Hurricane Blas (2022)

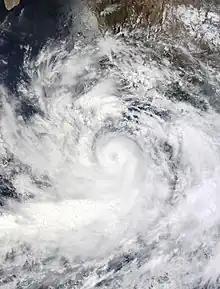
Blas displaying an eye while intensifying off the Mexican coast on June 16

Hurricane Blas was a Category 1 hurricane that brought winds and flooding to several Mexican states in June 2022. The second named storm and second hurricane of the 2022 Pacific hurricane season, Blas developed from a low-pressure area off the coast of southwestern Mexico. It became a tropical depression on June 14. and strengthened into a tropical storm later that same day. Blas became a hurricane the next day, while paralleling the coast. The system reached its peak intensity on June 17, at 15:00 UTC, with maximum sustained winds of and a central pressure of . Later, Blas turned to the west and weakened, becoming a tropical depression on June 20, before transitioning into a post-tropical cyclone on that same day.